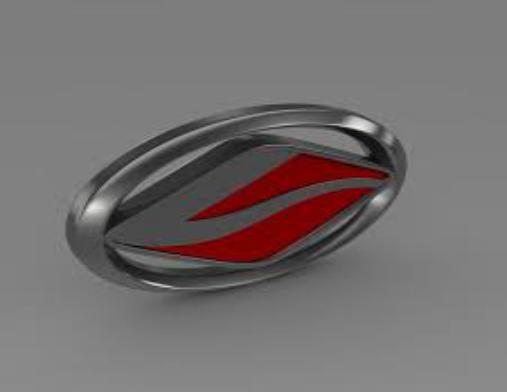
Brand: Landwind-2
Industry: Transportation